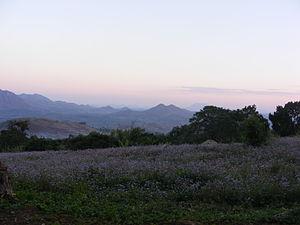
Le plateau de Zomba est un vaste relief montagneux du sud du Malawi, situé à l'extrémité nord des hauts plateaux de la Shire.